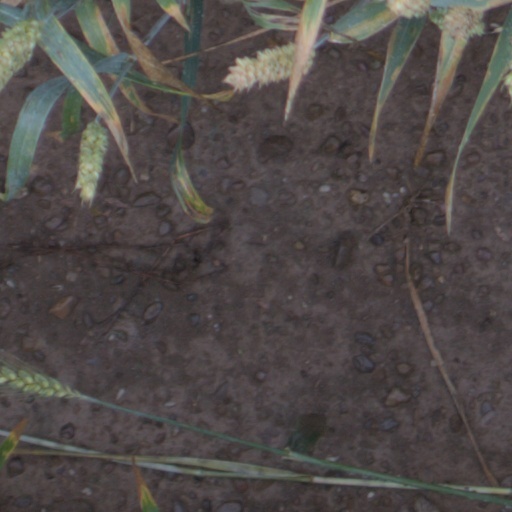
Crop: wheat